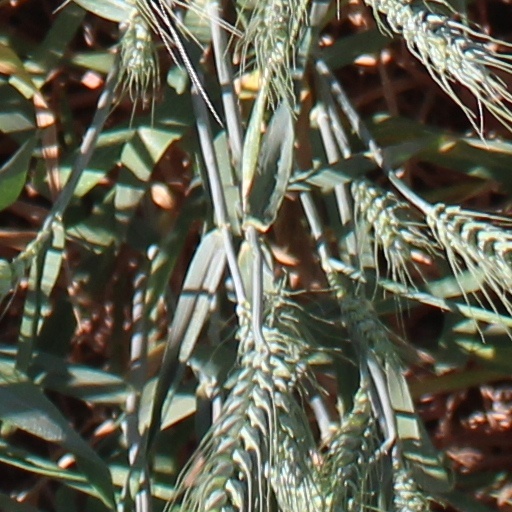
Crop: wheat